Multiple units of India

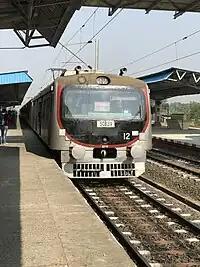
BEML SSEMU of the Kolkata Suburban Railway

SSEMU is an acronym for "Stainless steel EMU". Most modern SSEMUs are produced by BEML, with manufacturing processes and internals different from MEMUs. They have been specifically developed for coastal cities like Kolkata, Mumbai, Chennai etc. Stainless steel reduces corrosion and thus the maintenance cost of MEMUs. Indian Railways has already deployed SSEMUs in coastal regions of West Bengal and Tamil Nadu.